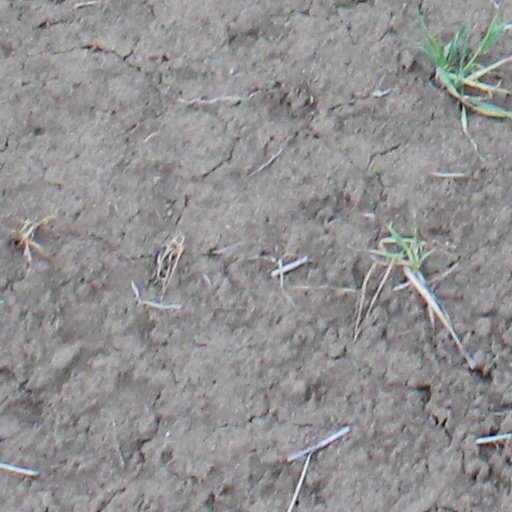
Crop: wheat